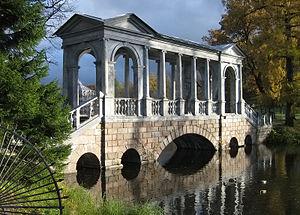
Pont de marbre dans le parc de Catherine (ville de Pushkin)